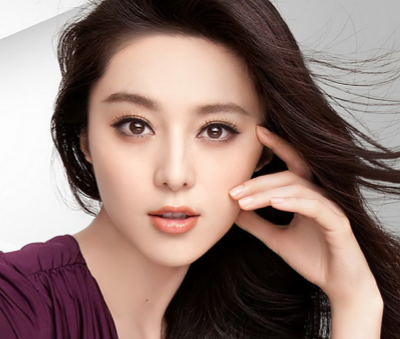
Gender: women